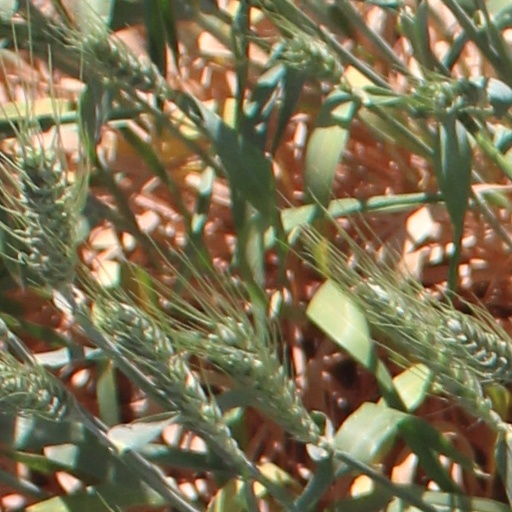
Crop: wheat